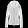
Label: Coat